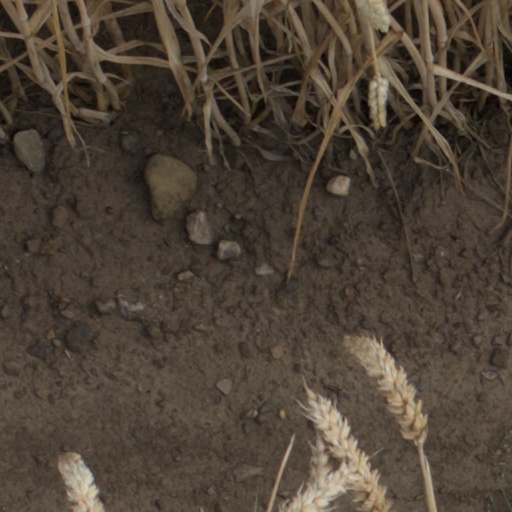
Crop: wheat